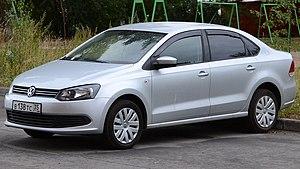
La Volkswagen Polo V est une automobile 5 places de la marque allemande Volkswagen apparue en 2009. Elle succède à la Polo IV. Elle a remporté le trophée européen de la voiture de l'année en 2010.